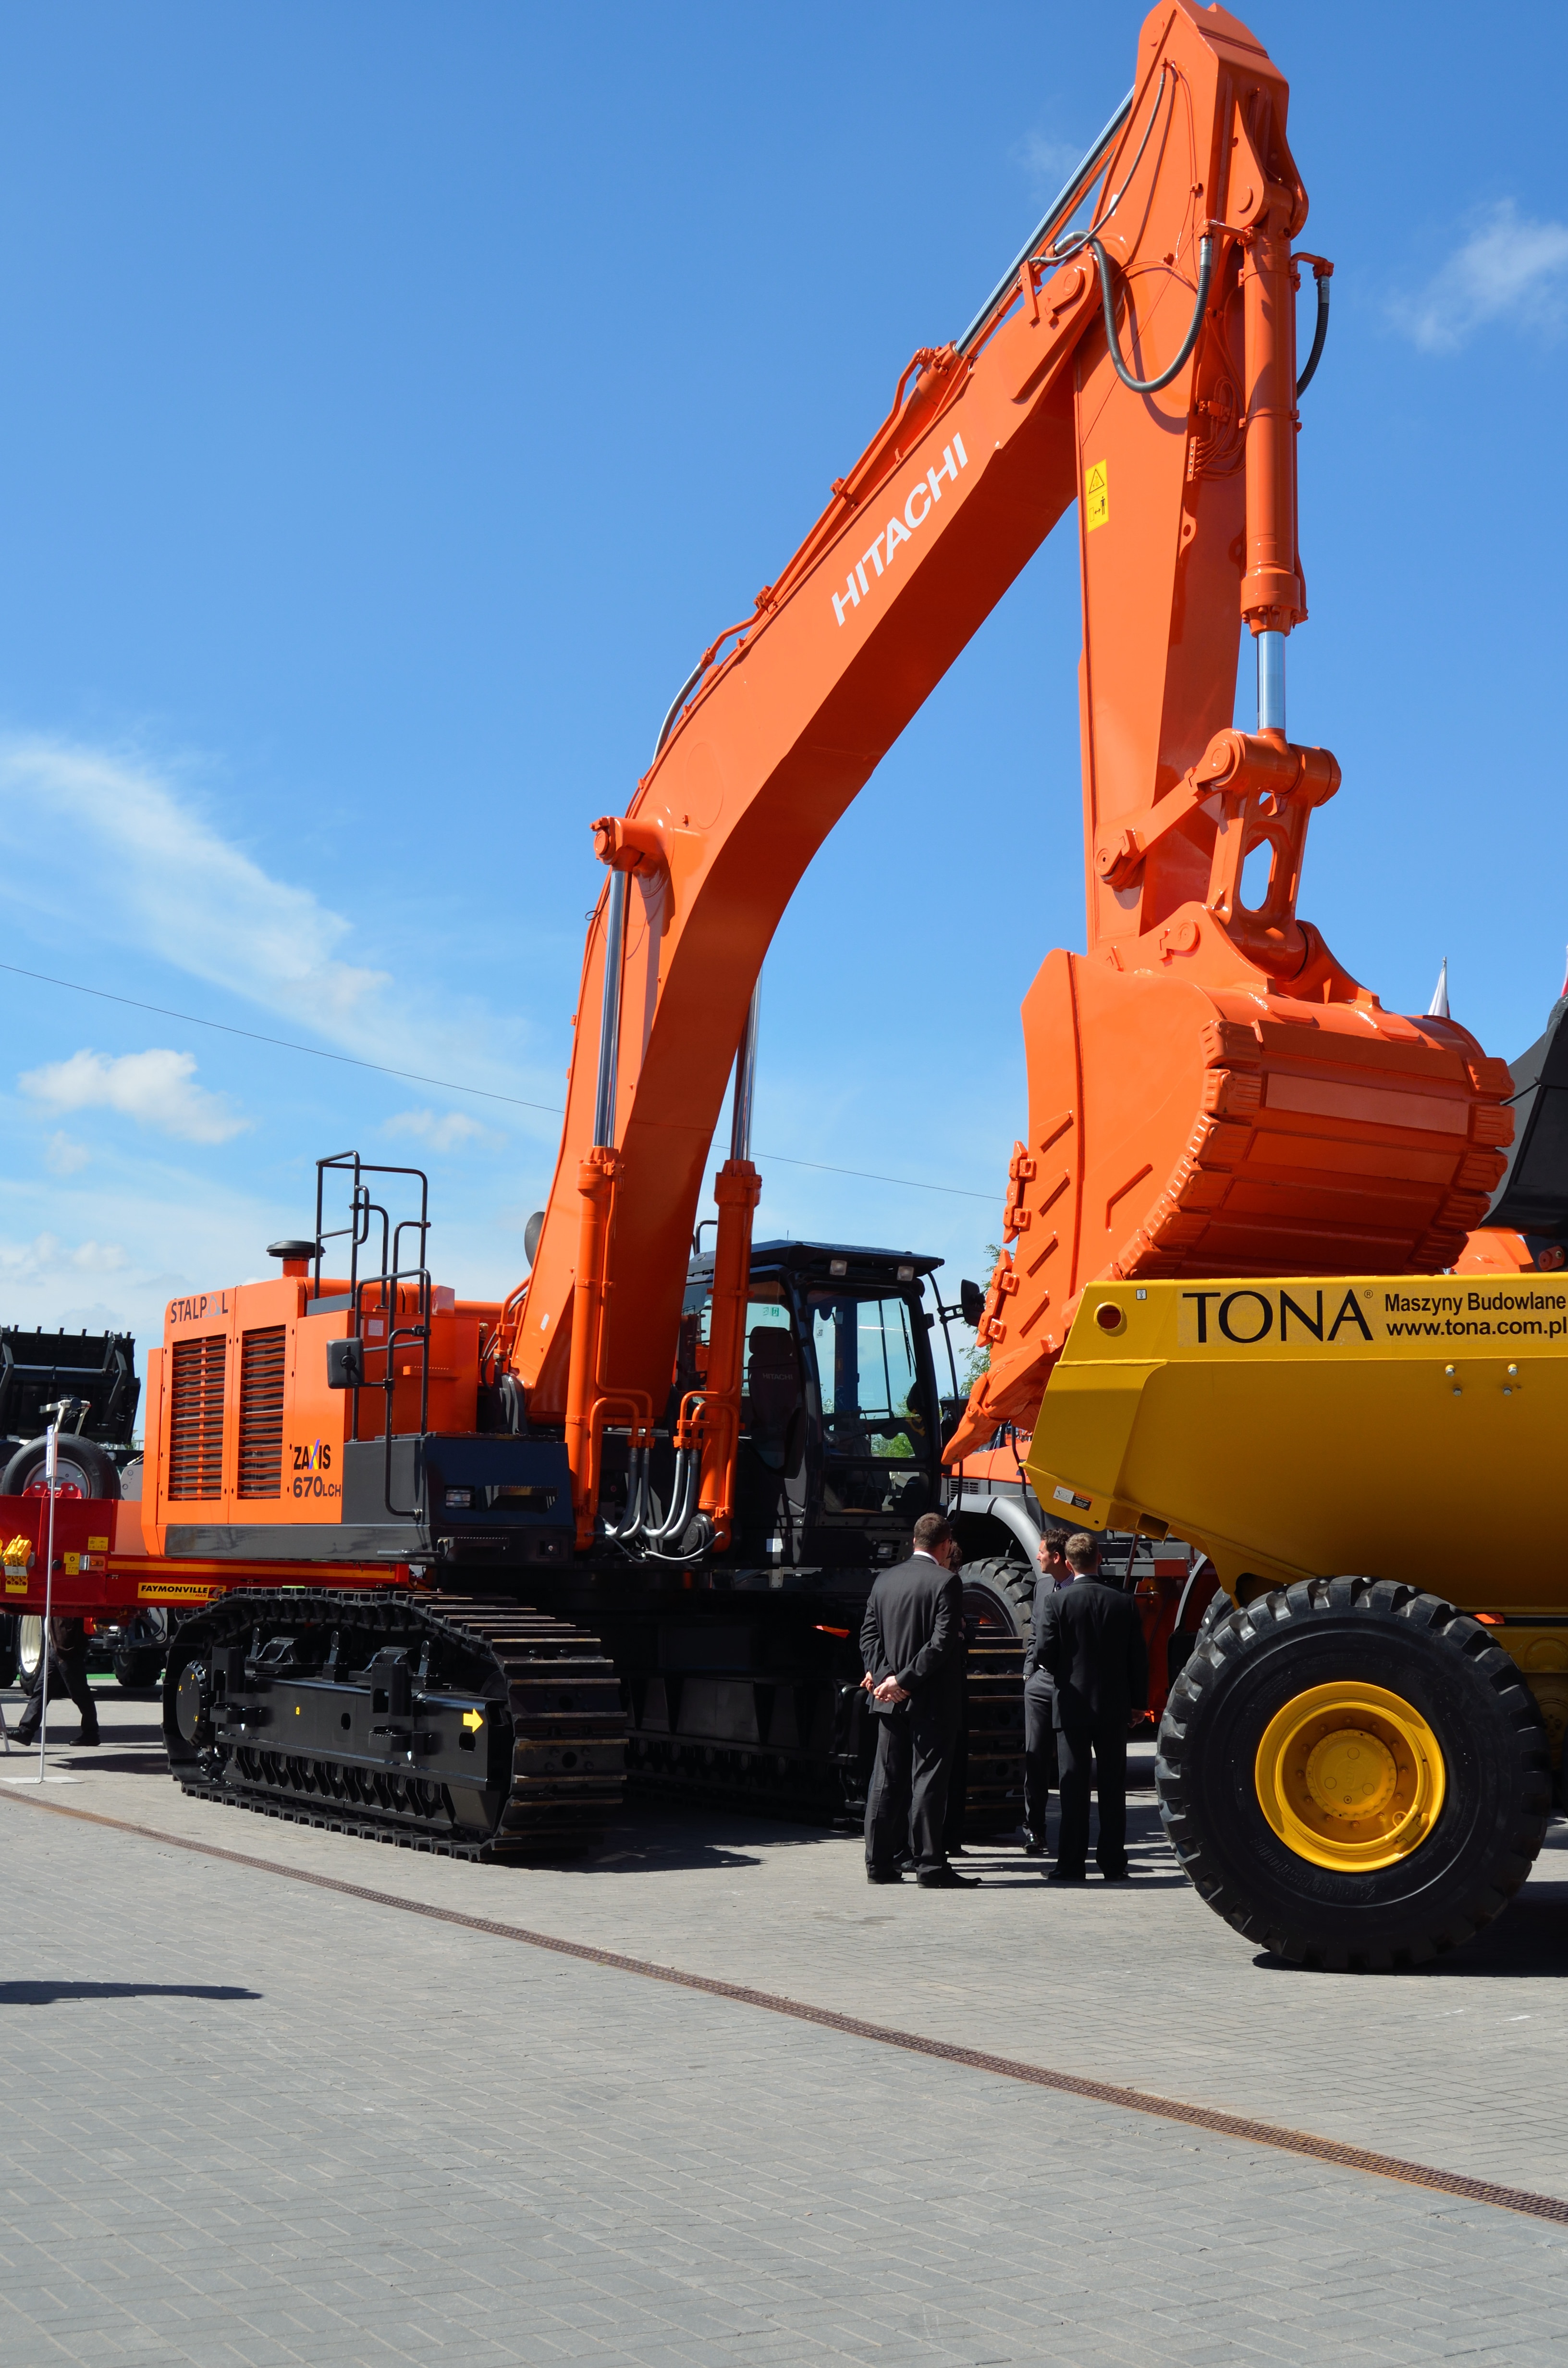
work, building, asphalt, transport, construction, vehicle, equipment, business, works, excavator, construction equipment, excavations, land vehicle